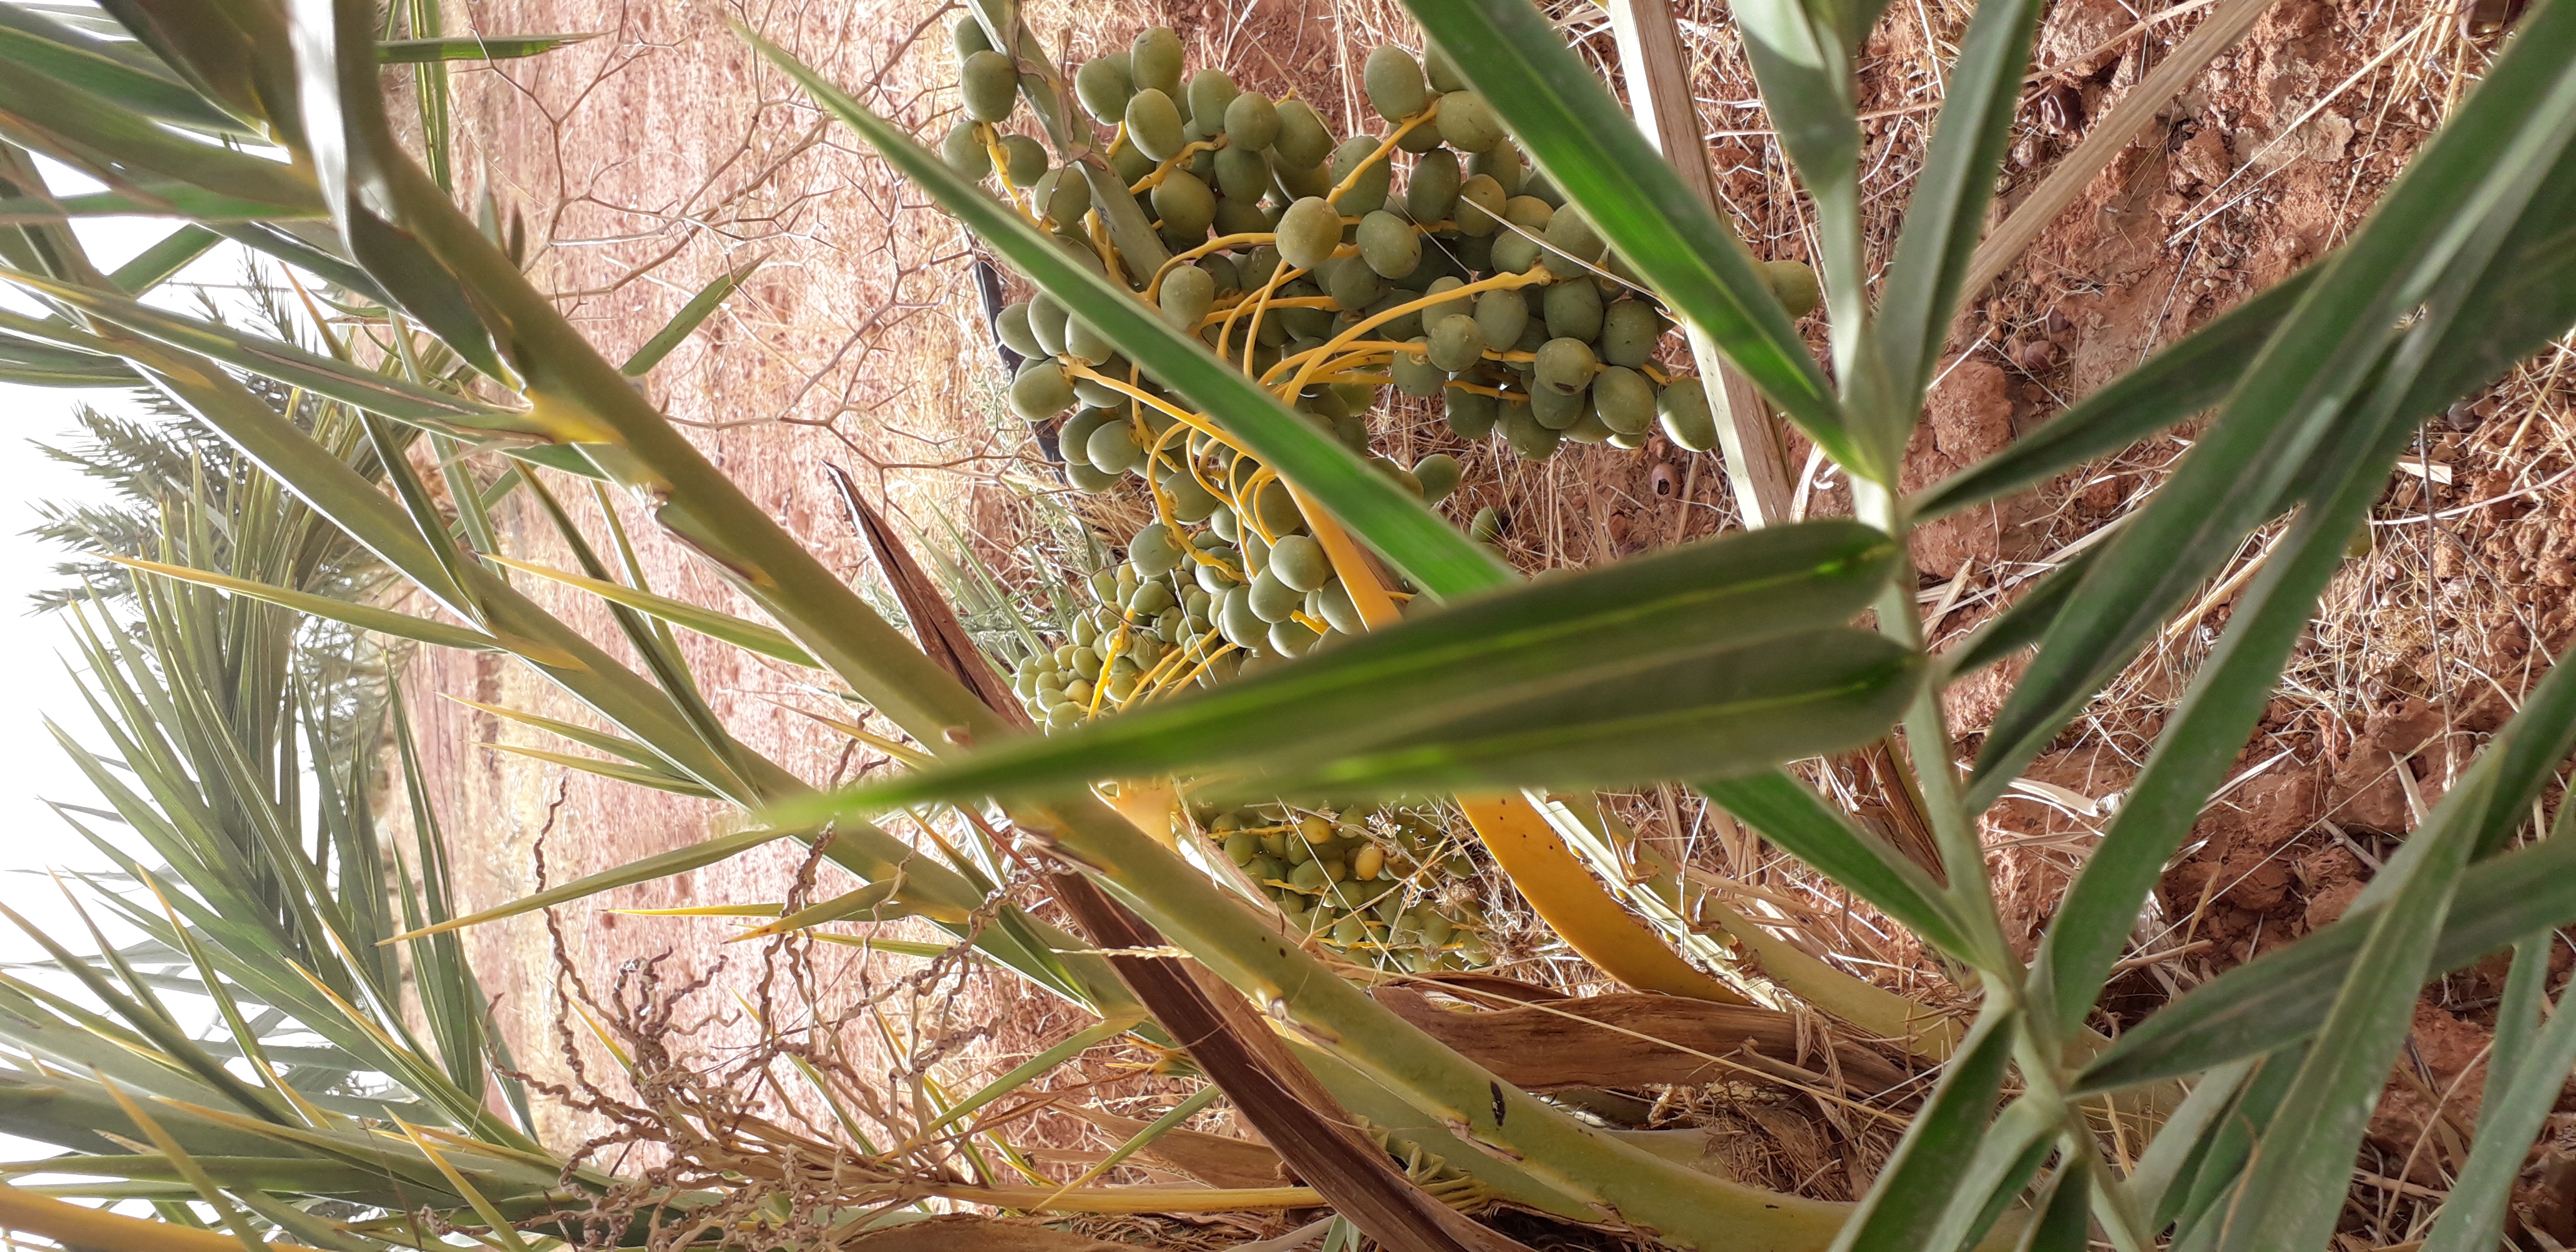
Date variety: kholt